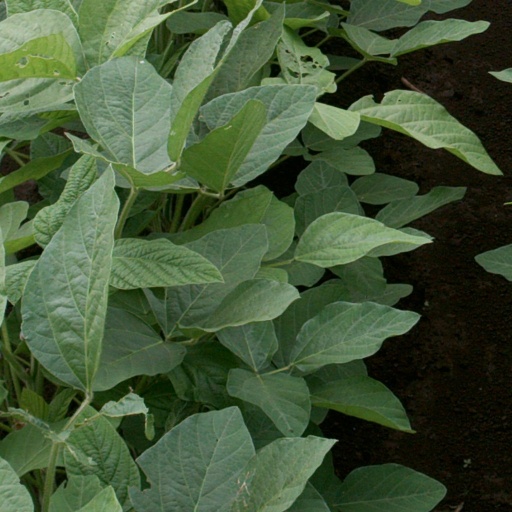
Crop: soybean